France–Mali relations

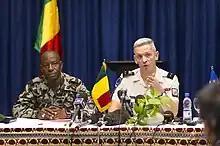
A press conference between senior French and Malian leadership at the onset of Operation Serval in 2013.

Operation Serval (French: "Opération Serval") was a military campaign undertaken with he primary objective of removing Islamic extremists from the northern region of Mali, where they had initiated an offensive towards the central areas of the country.